Siege of Buda (1849)

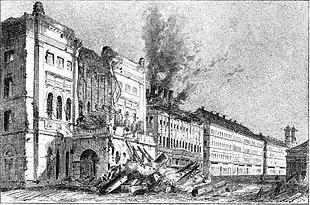
The damages caused by the bombardment of Pest by the imperials: Lower Danube Row

The 17-year-old Hungarian soldier Emil Büttner wrote in his letter about the "beauty" of the gruesome spectacle of the nocturnal artillery and rocket duel which caused such huge destruction to Pest and Buda: